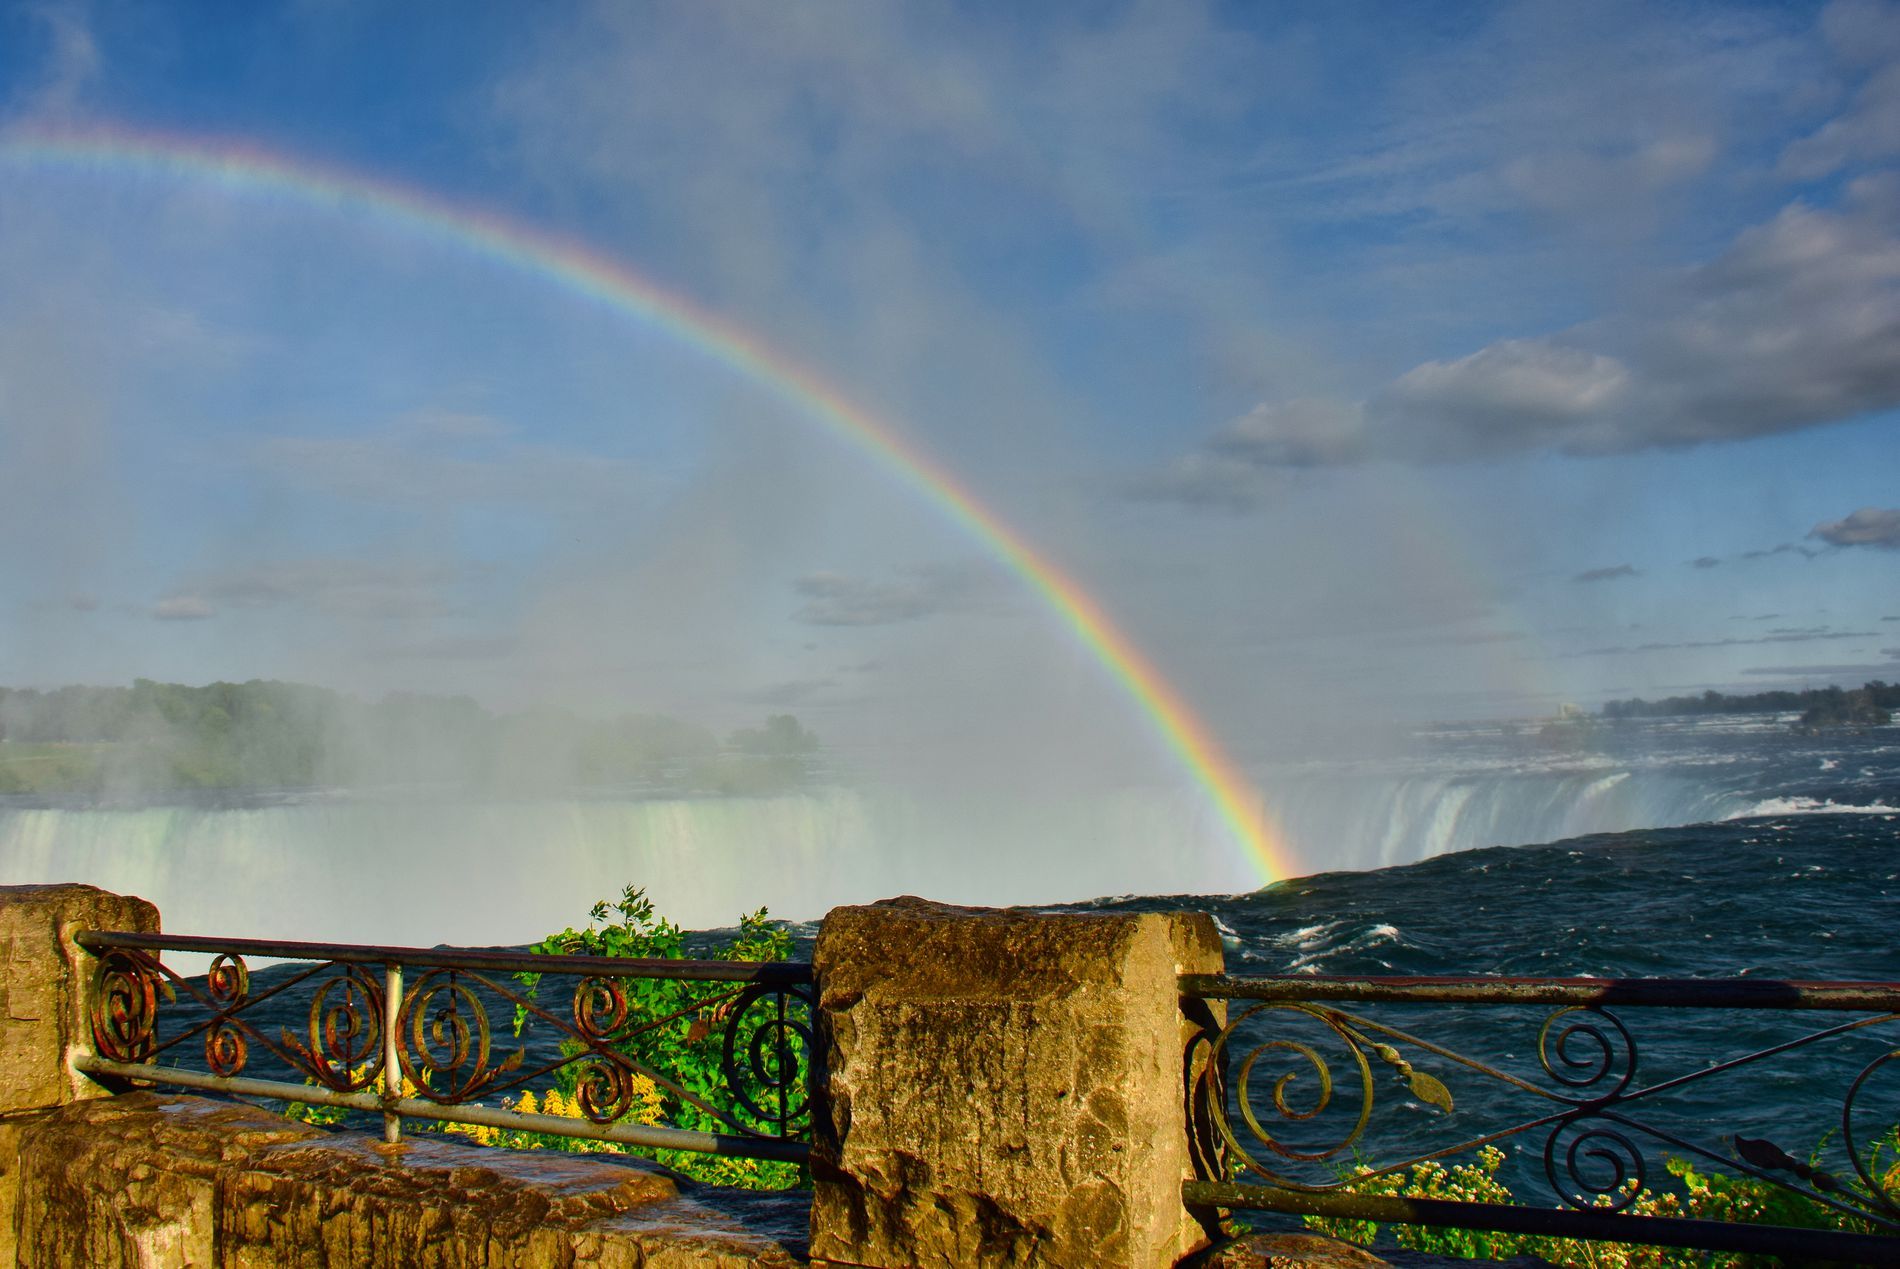
Waterfall under a foggy sky
The image is a breathtaking view of a waterfall, with a rainbow arching across the misty sky.
The waterfall cascades powerfully, generating a fine mist that rises into the air.
A stone and iron railing runs along the bottom of the image.
An eye level landscape photograph rainbow arching over misty waterfalls, captured during early morning or late afternoon with ornate, weathered railing in the foreground.
The Color Palette is a blue, white, green, and rainbow spectrum.
Photography Style is Landscape.
Labels: Nature, Outdoors, Sky, Plant, Tree, Railing, Rainbow, Scenery, Handrail, Landscape, Water, Gate, Grass, Rock, Vegetation, Cliff, Waterfront, Cloud, Fence, waterfall, plants
Camera: NIKON CORPORATION NIKON D5300
Lens: 18-140mm f/3.5-5.6, AF-S DX Nikkor 18-140mm f/3.5-5.6G ED VR
Aperture: F14
Exposure: 1/400 sec
ISO: 100
Focal length: 18.0 mm